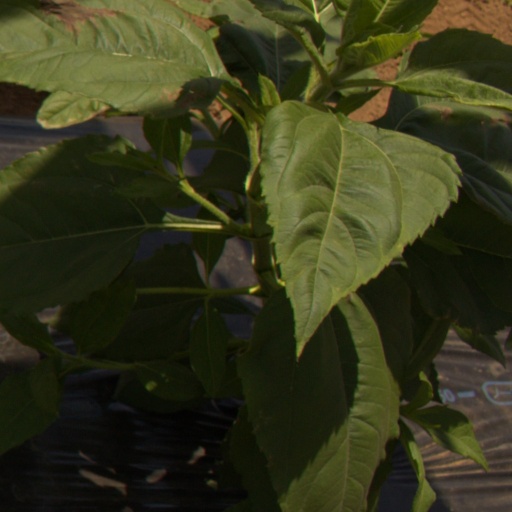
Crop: Jerusalem artichoke